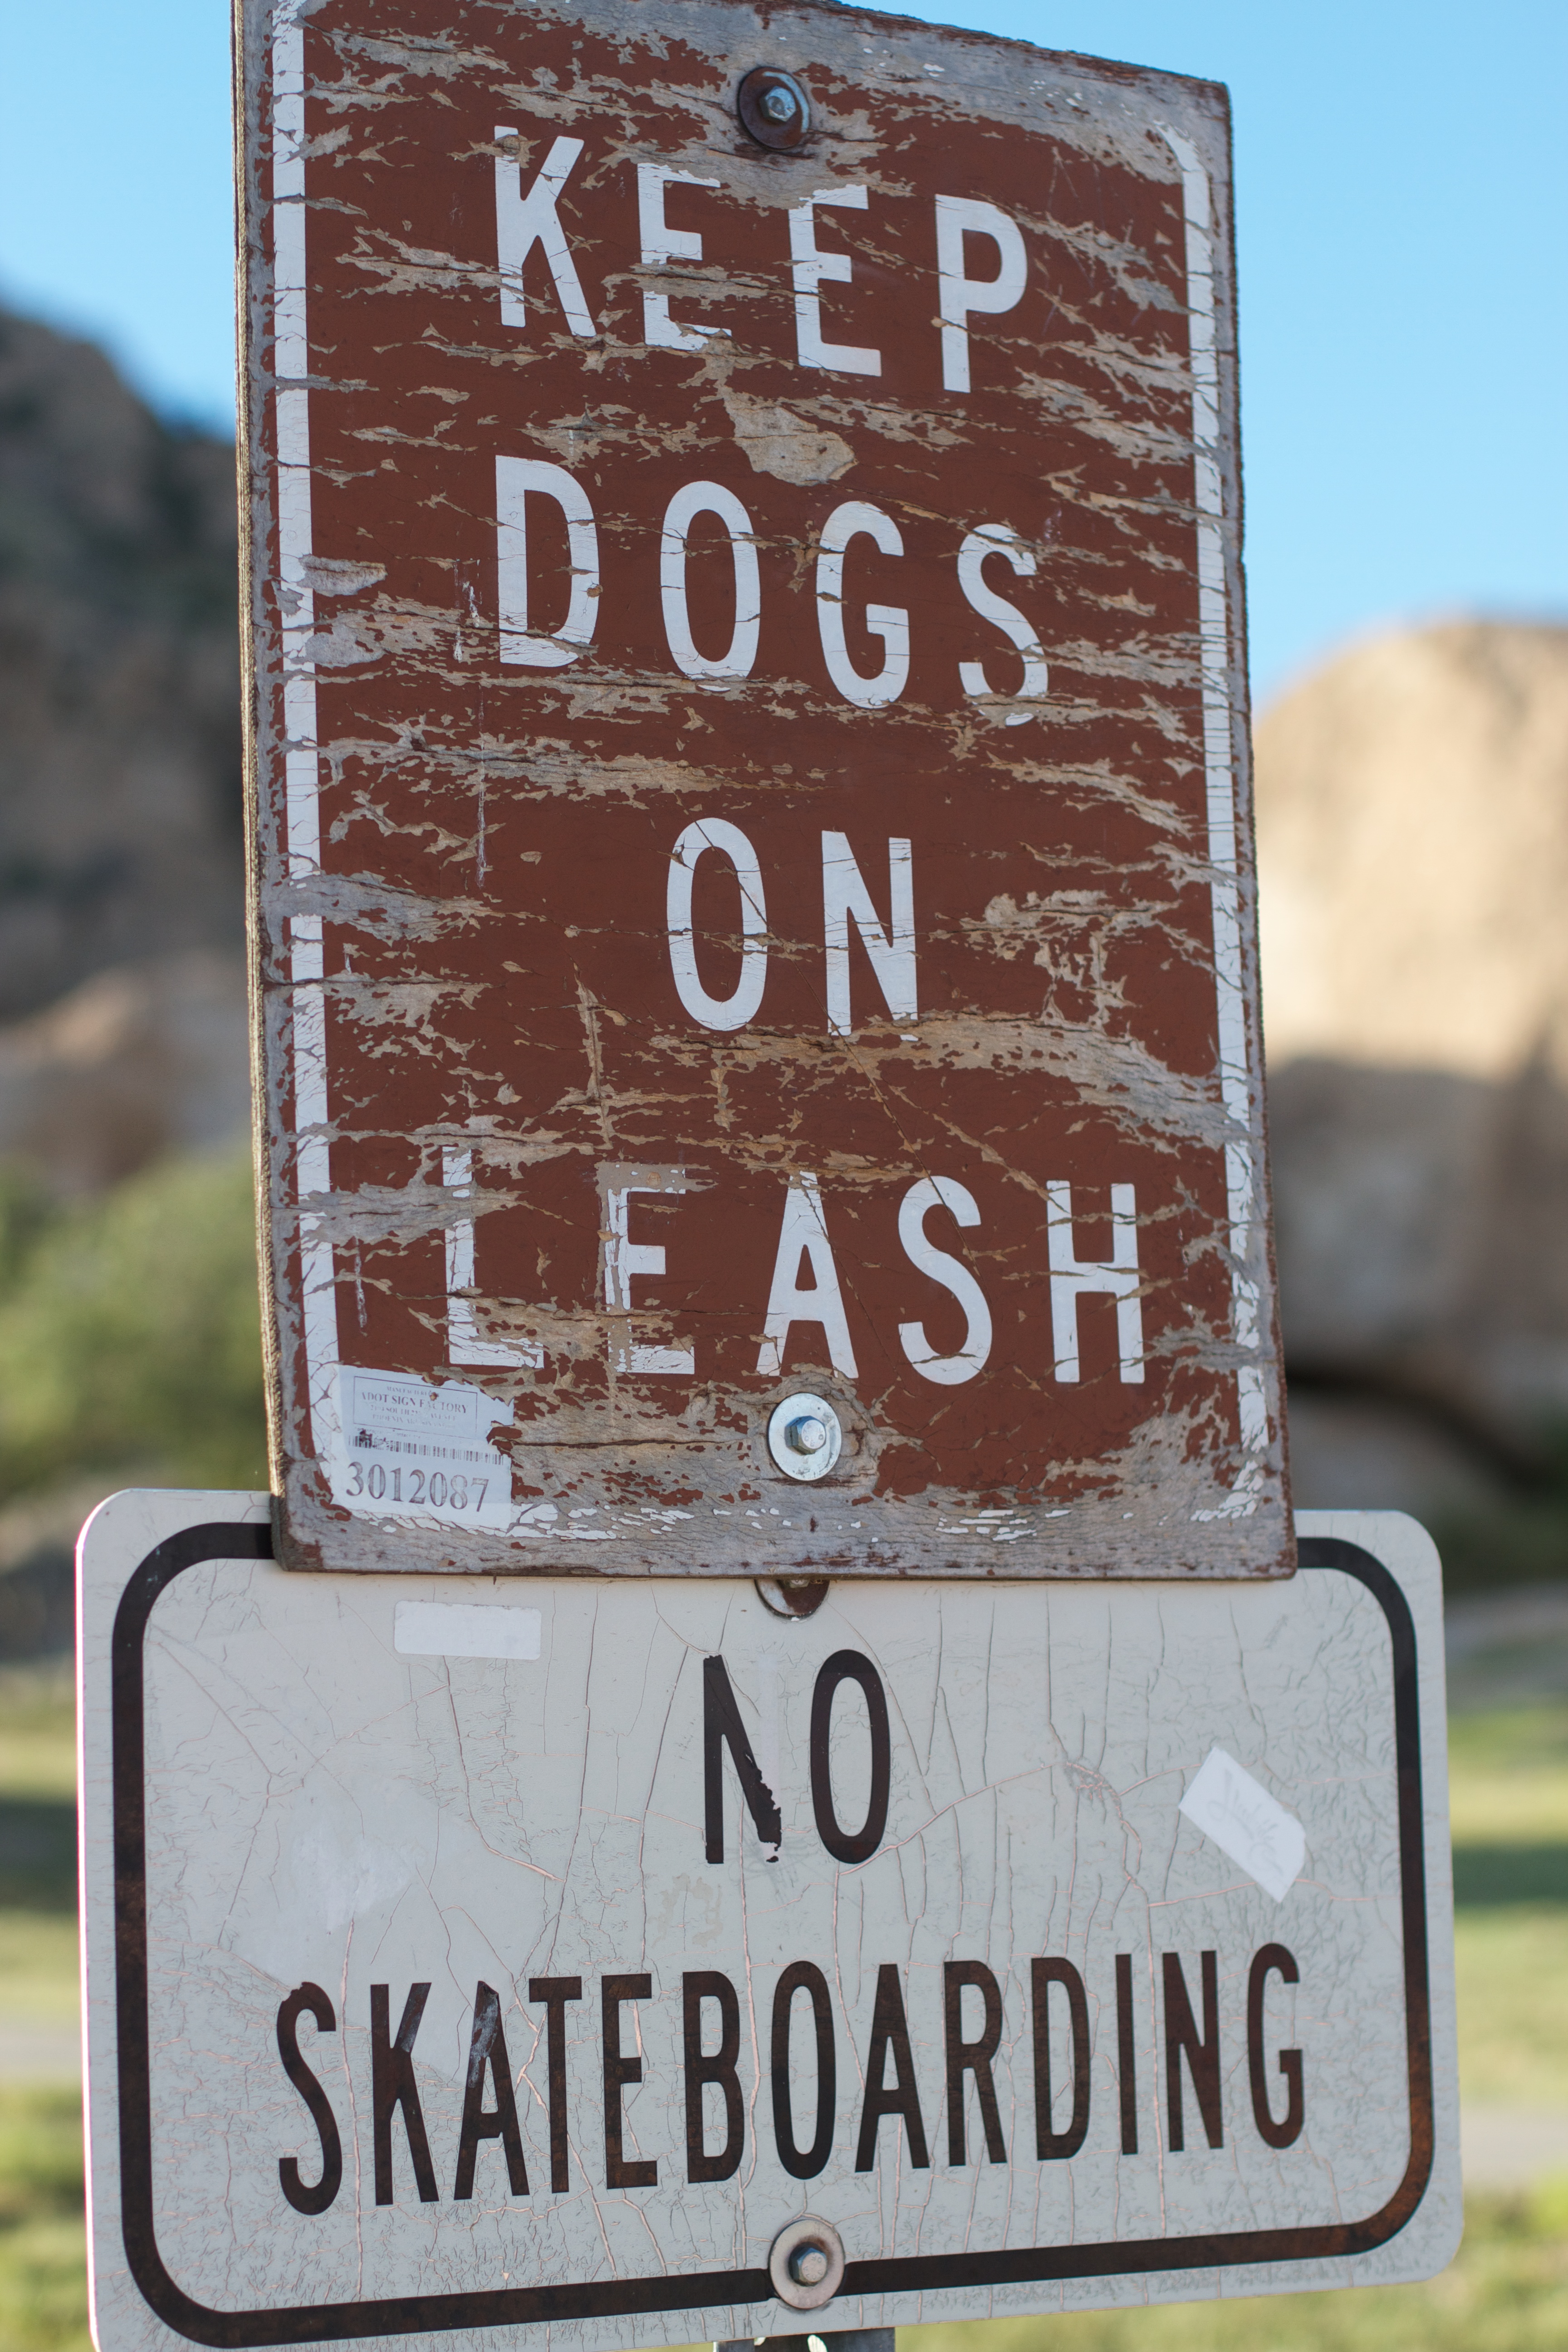
sign, street sign, signage, commemorative plaque